Answer in natural language. Considering the relative positions, is table with yellow legs above or below Book? Choose between the following options: below or above
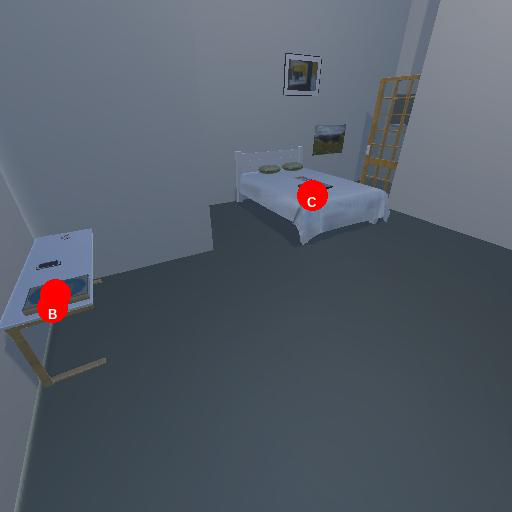
<answer>above</answer>